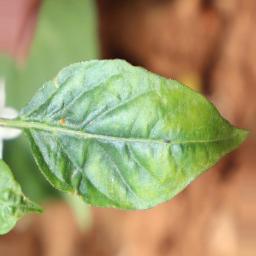
Label: mites_and_trips